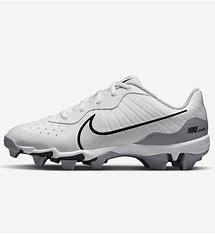
Brand: Nike
Model: Alpha Huarache 4 Keystone